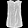
Label: Shirt